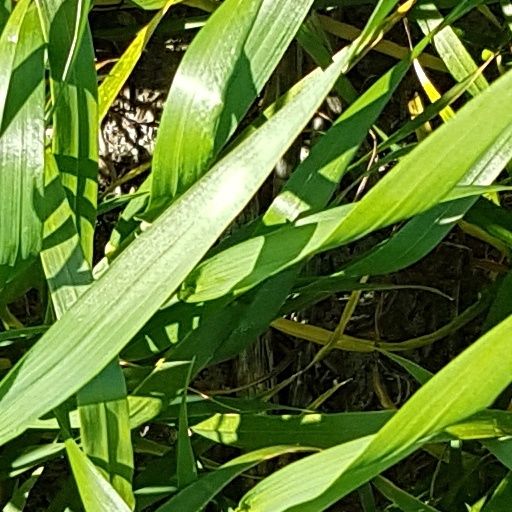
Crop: wheat